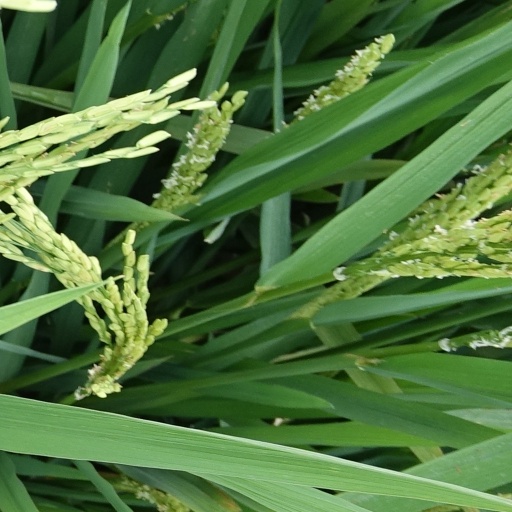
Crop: rice